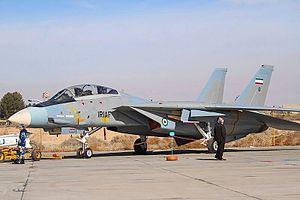
Le projet Dark Gene était un programme de reconnaissance aérienne mené contre l'Union soviétique par la Central Intelligence Agency et la Force aérienne impériale iranienne, depuis des bases en Iran. Le programme était mené en conjonction avec le projet Ibex, une mission de type ELINT plus traditionnelle.